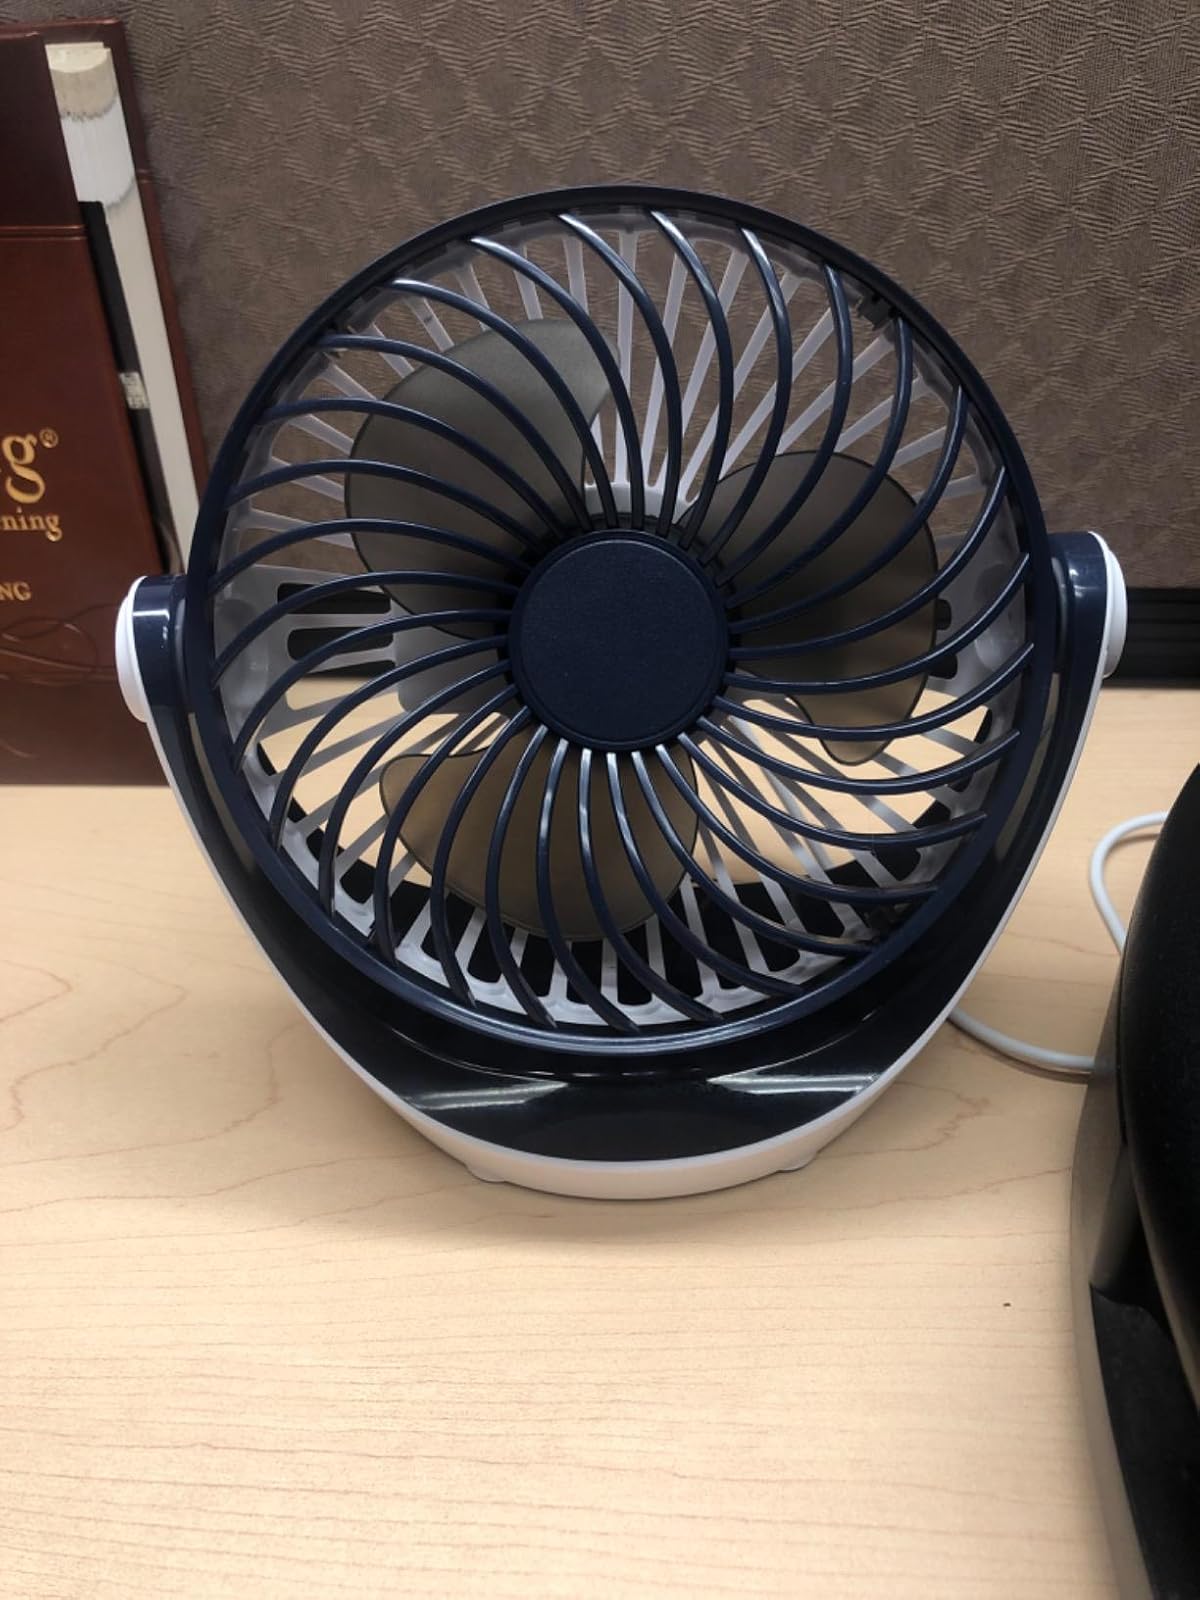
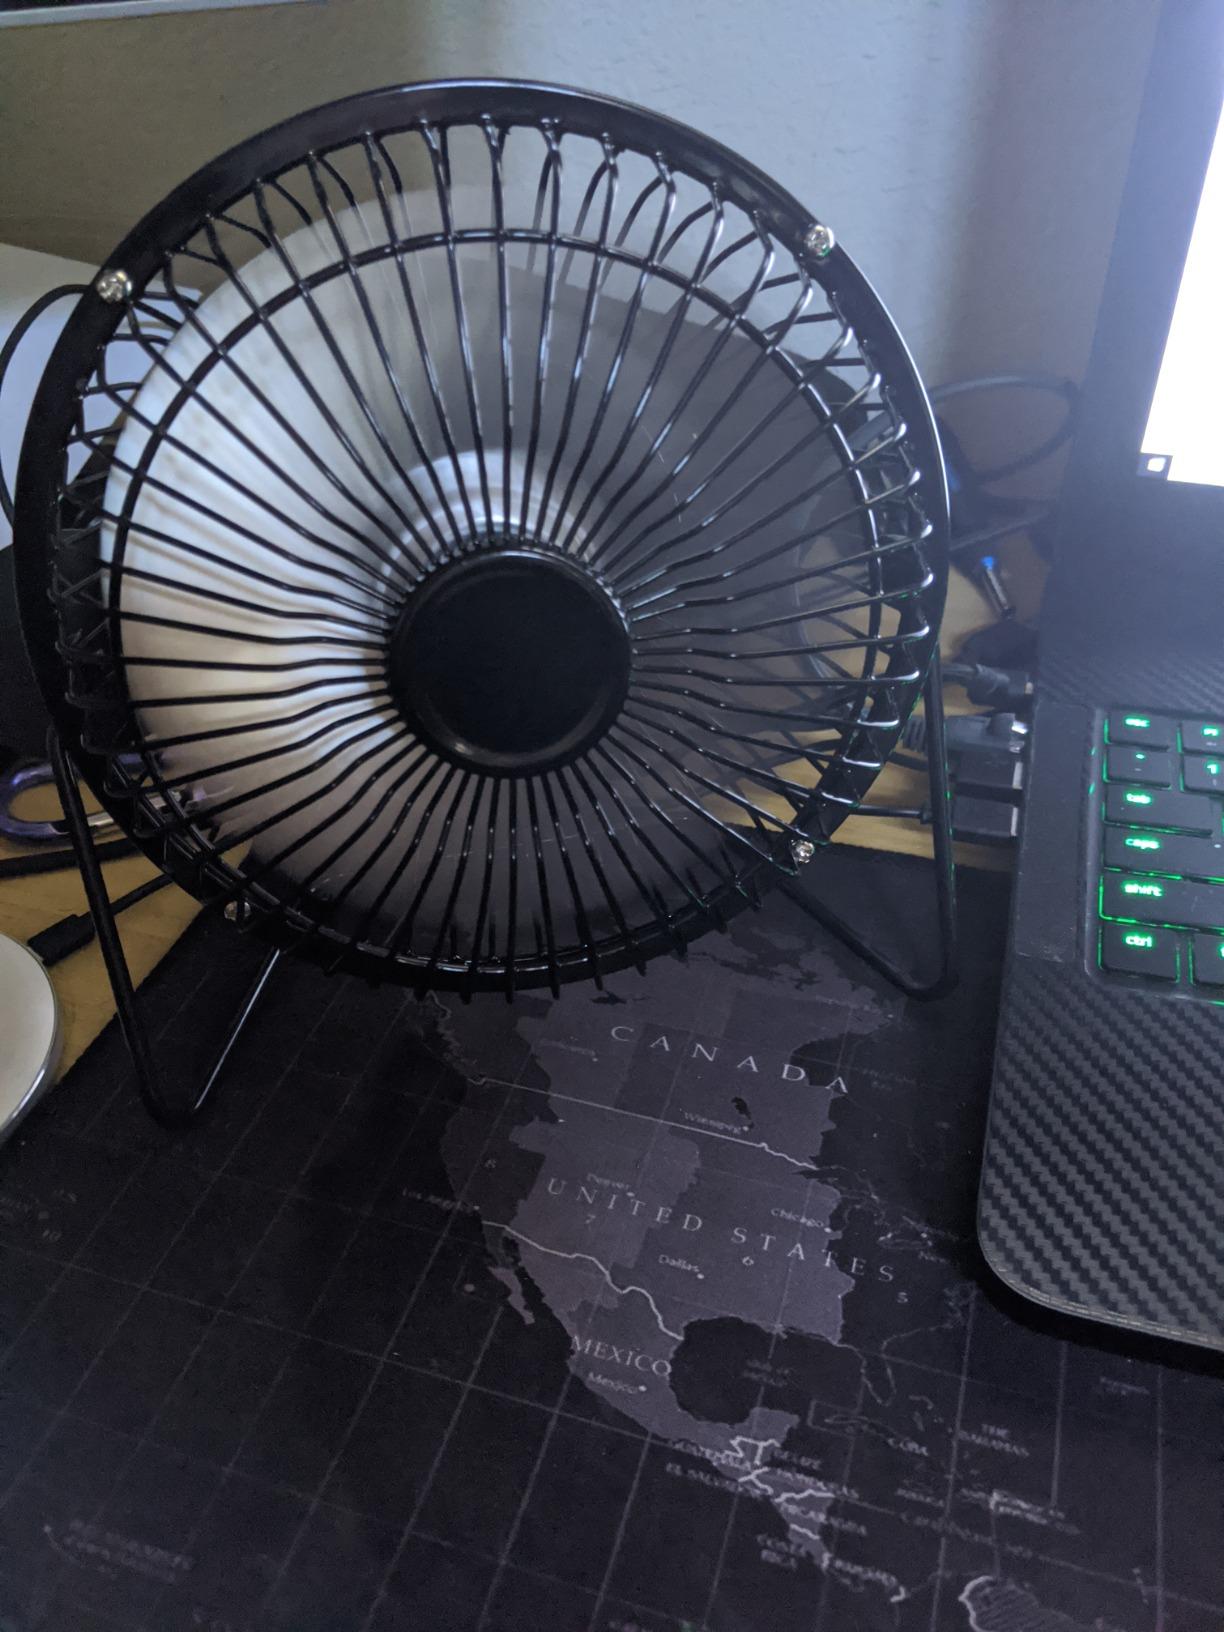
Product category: fan
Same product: no